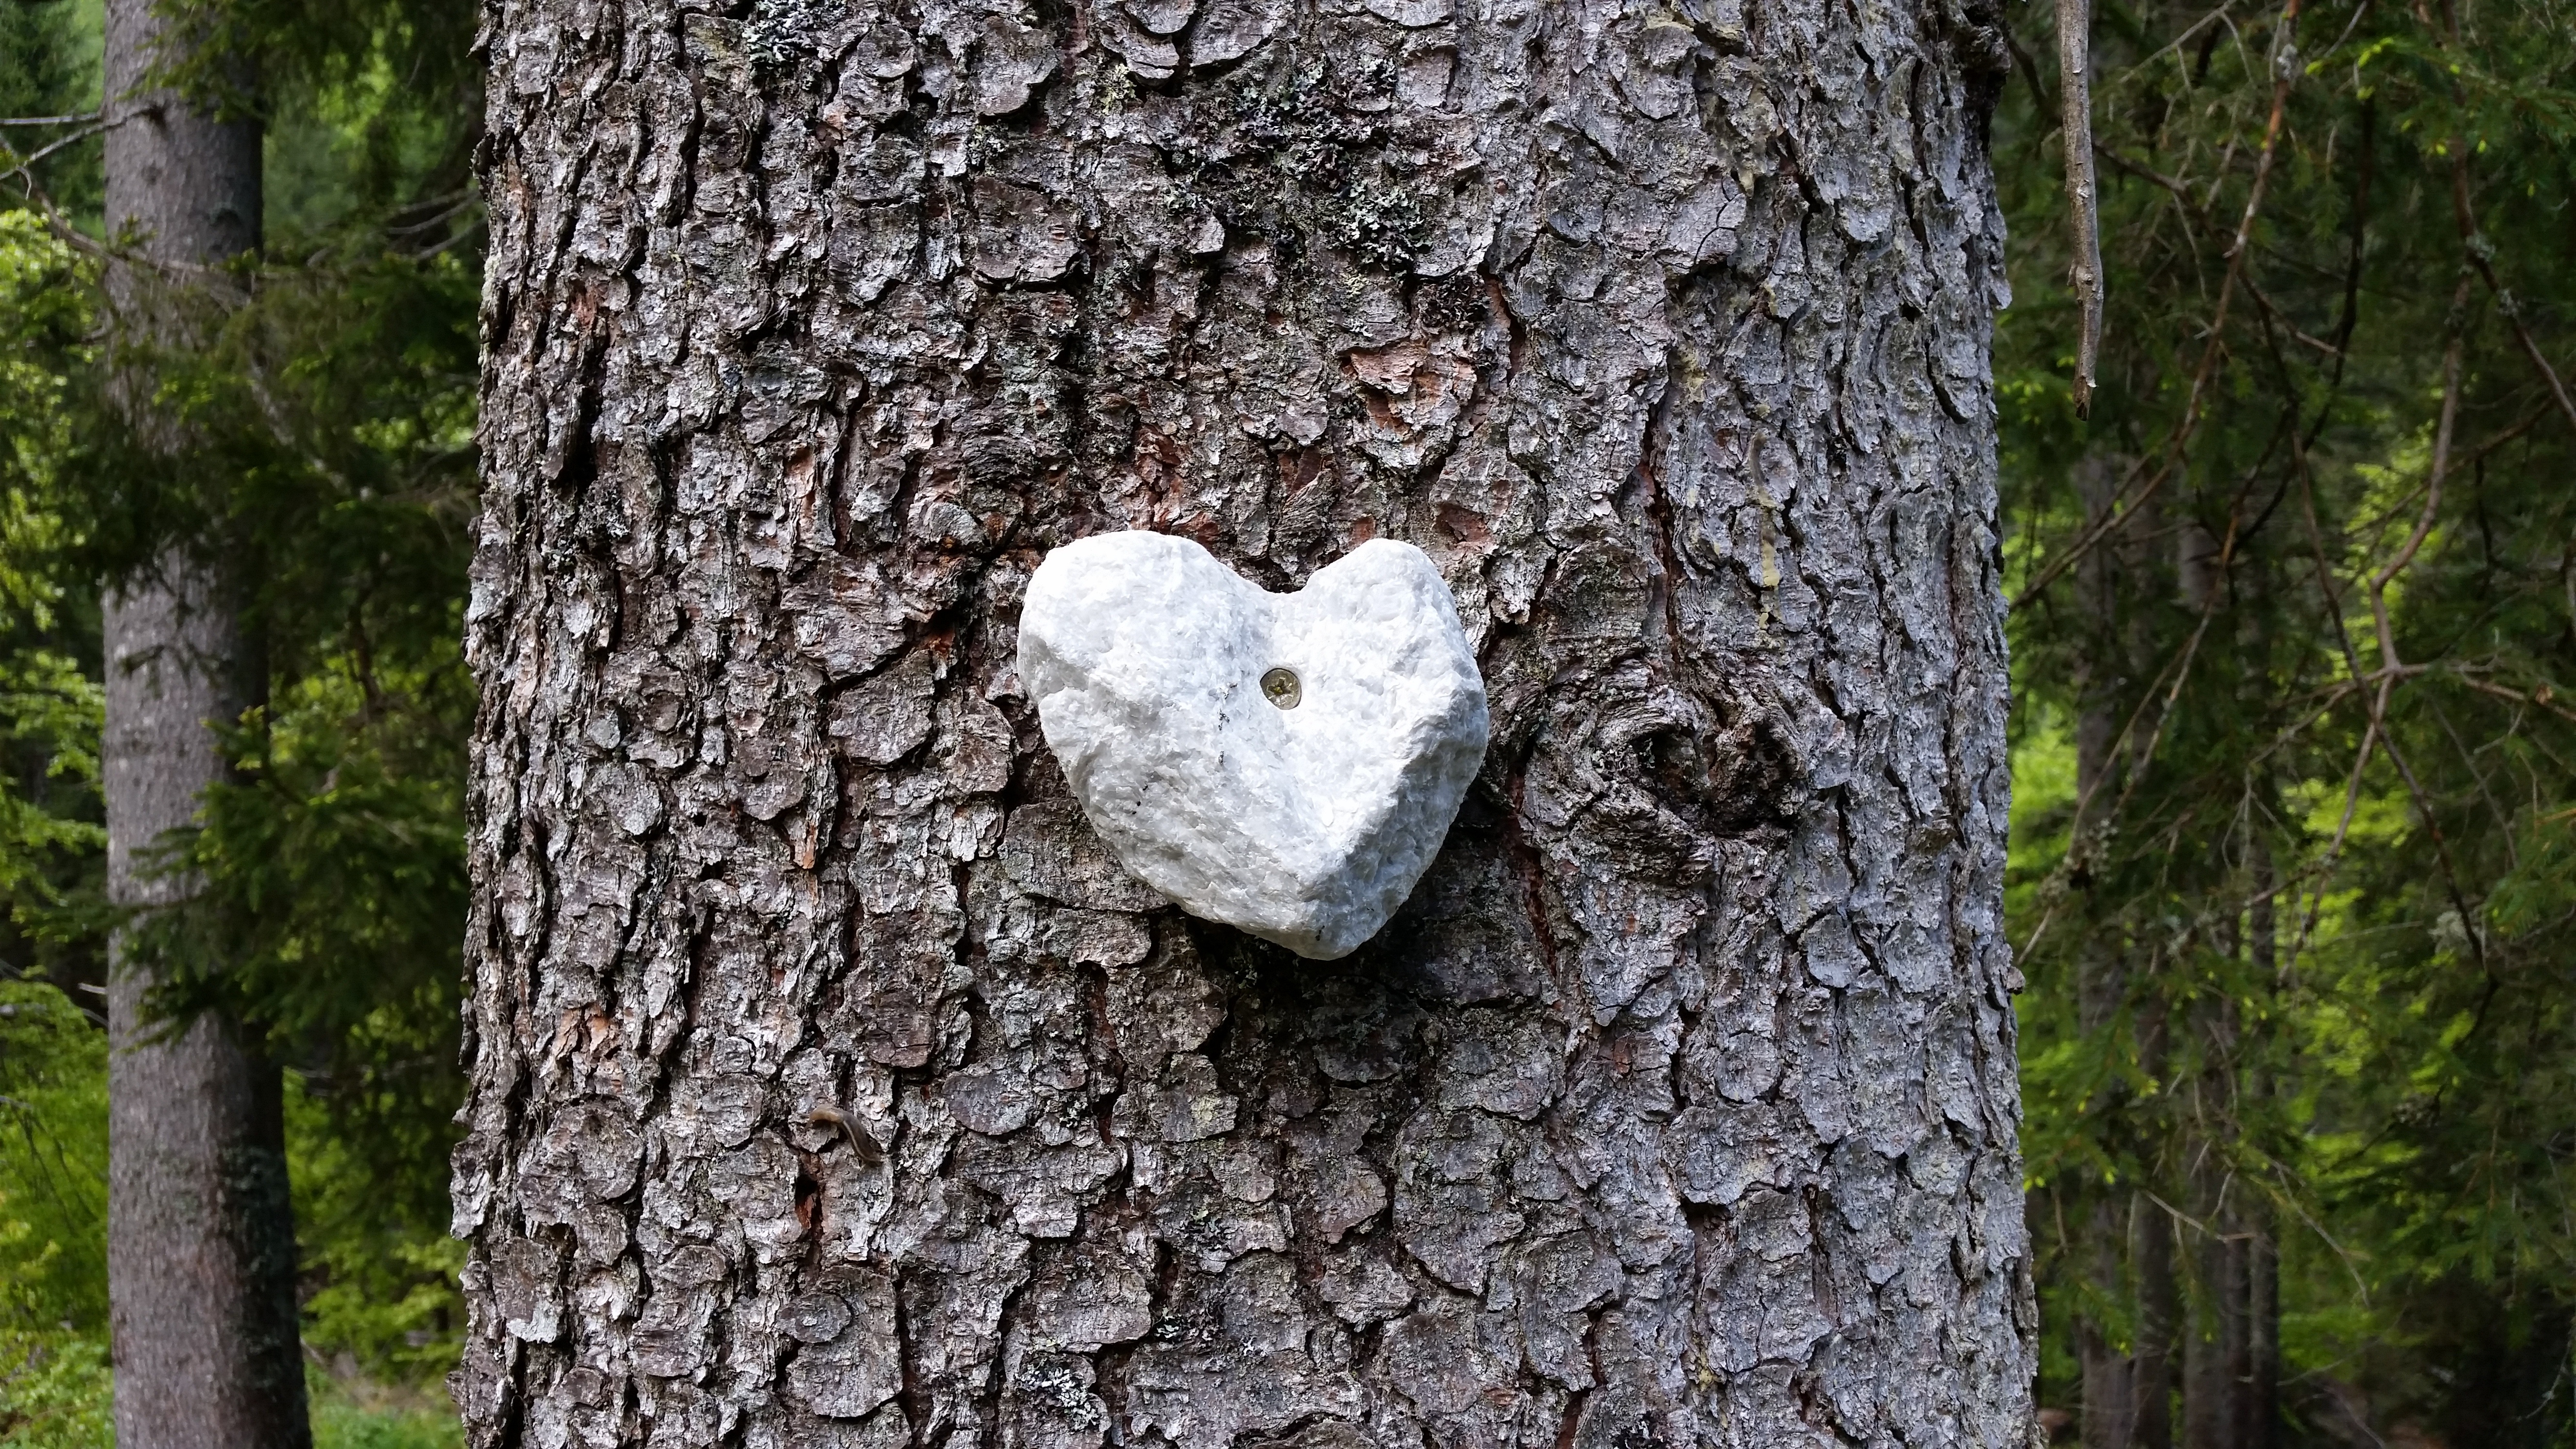
tree, nature, forest, rock, branch, plant, wood, leaf, flower, trunk, stone, wildlife, sign, love, heart, romance, fauna, valentine, woodland, habitat, screwed, heartshaped, hanged, woody plant, agaricomycetes